SS2, Petaling Jaya

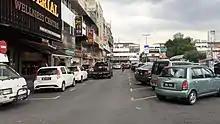
A street level view of one of the streets in the largest commercial zone in SS2, with shophouses on the left and parked cars on the right.

The SS in the neighborhood's name stands for Sungai Way-Subang. Addresses in PJ are standardized. The town is divided into numbered sections ("seksyen"), which are denoted with just S (eastern PJ), SS (central and western PJ), PJU (northern PJ), and PJS (southern PJ). The northern chunk is also known as Damansara.